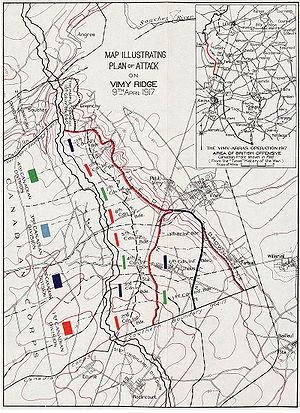
L'arrangement du Corps Canadienne avant la bataille, 9 avril 1917. Eschelle [1:54 000]